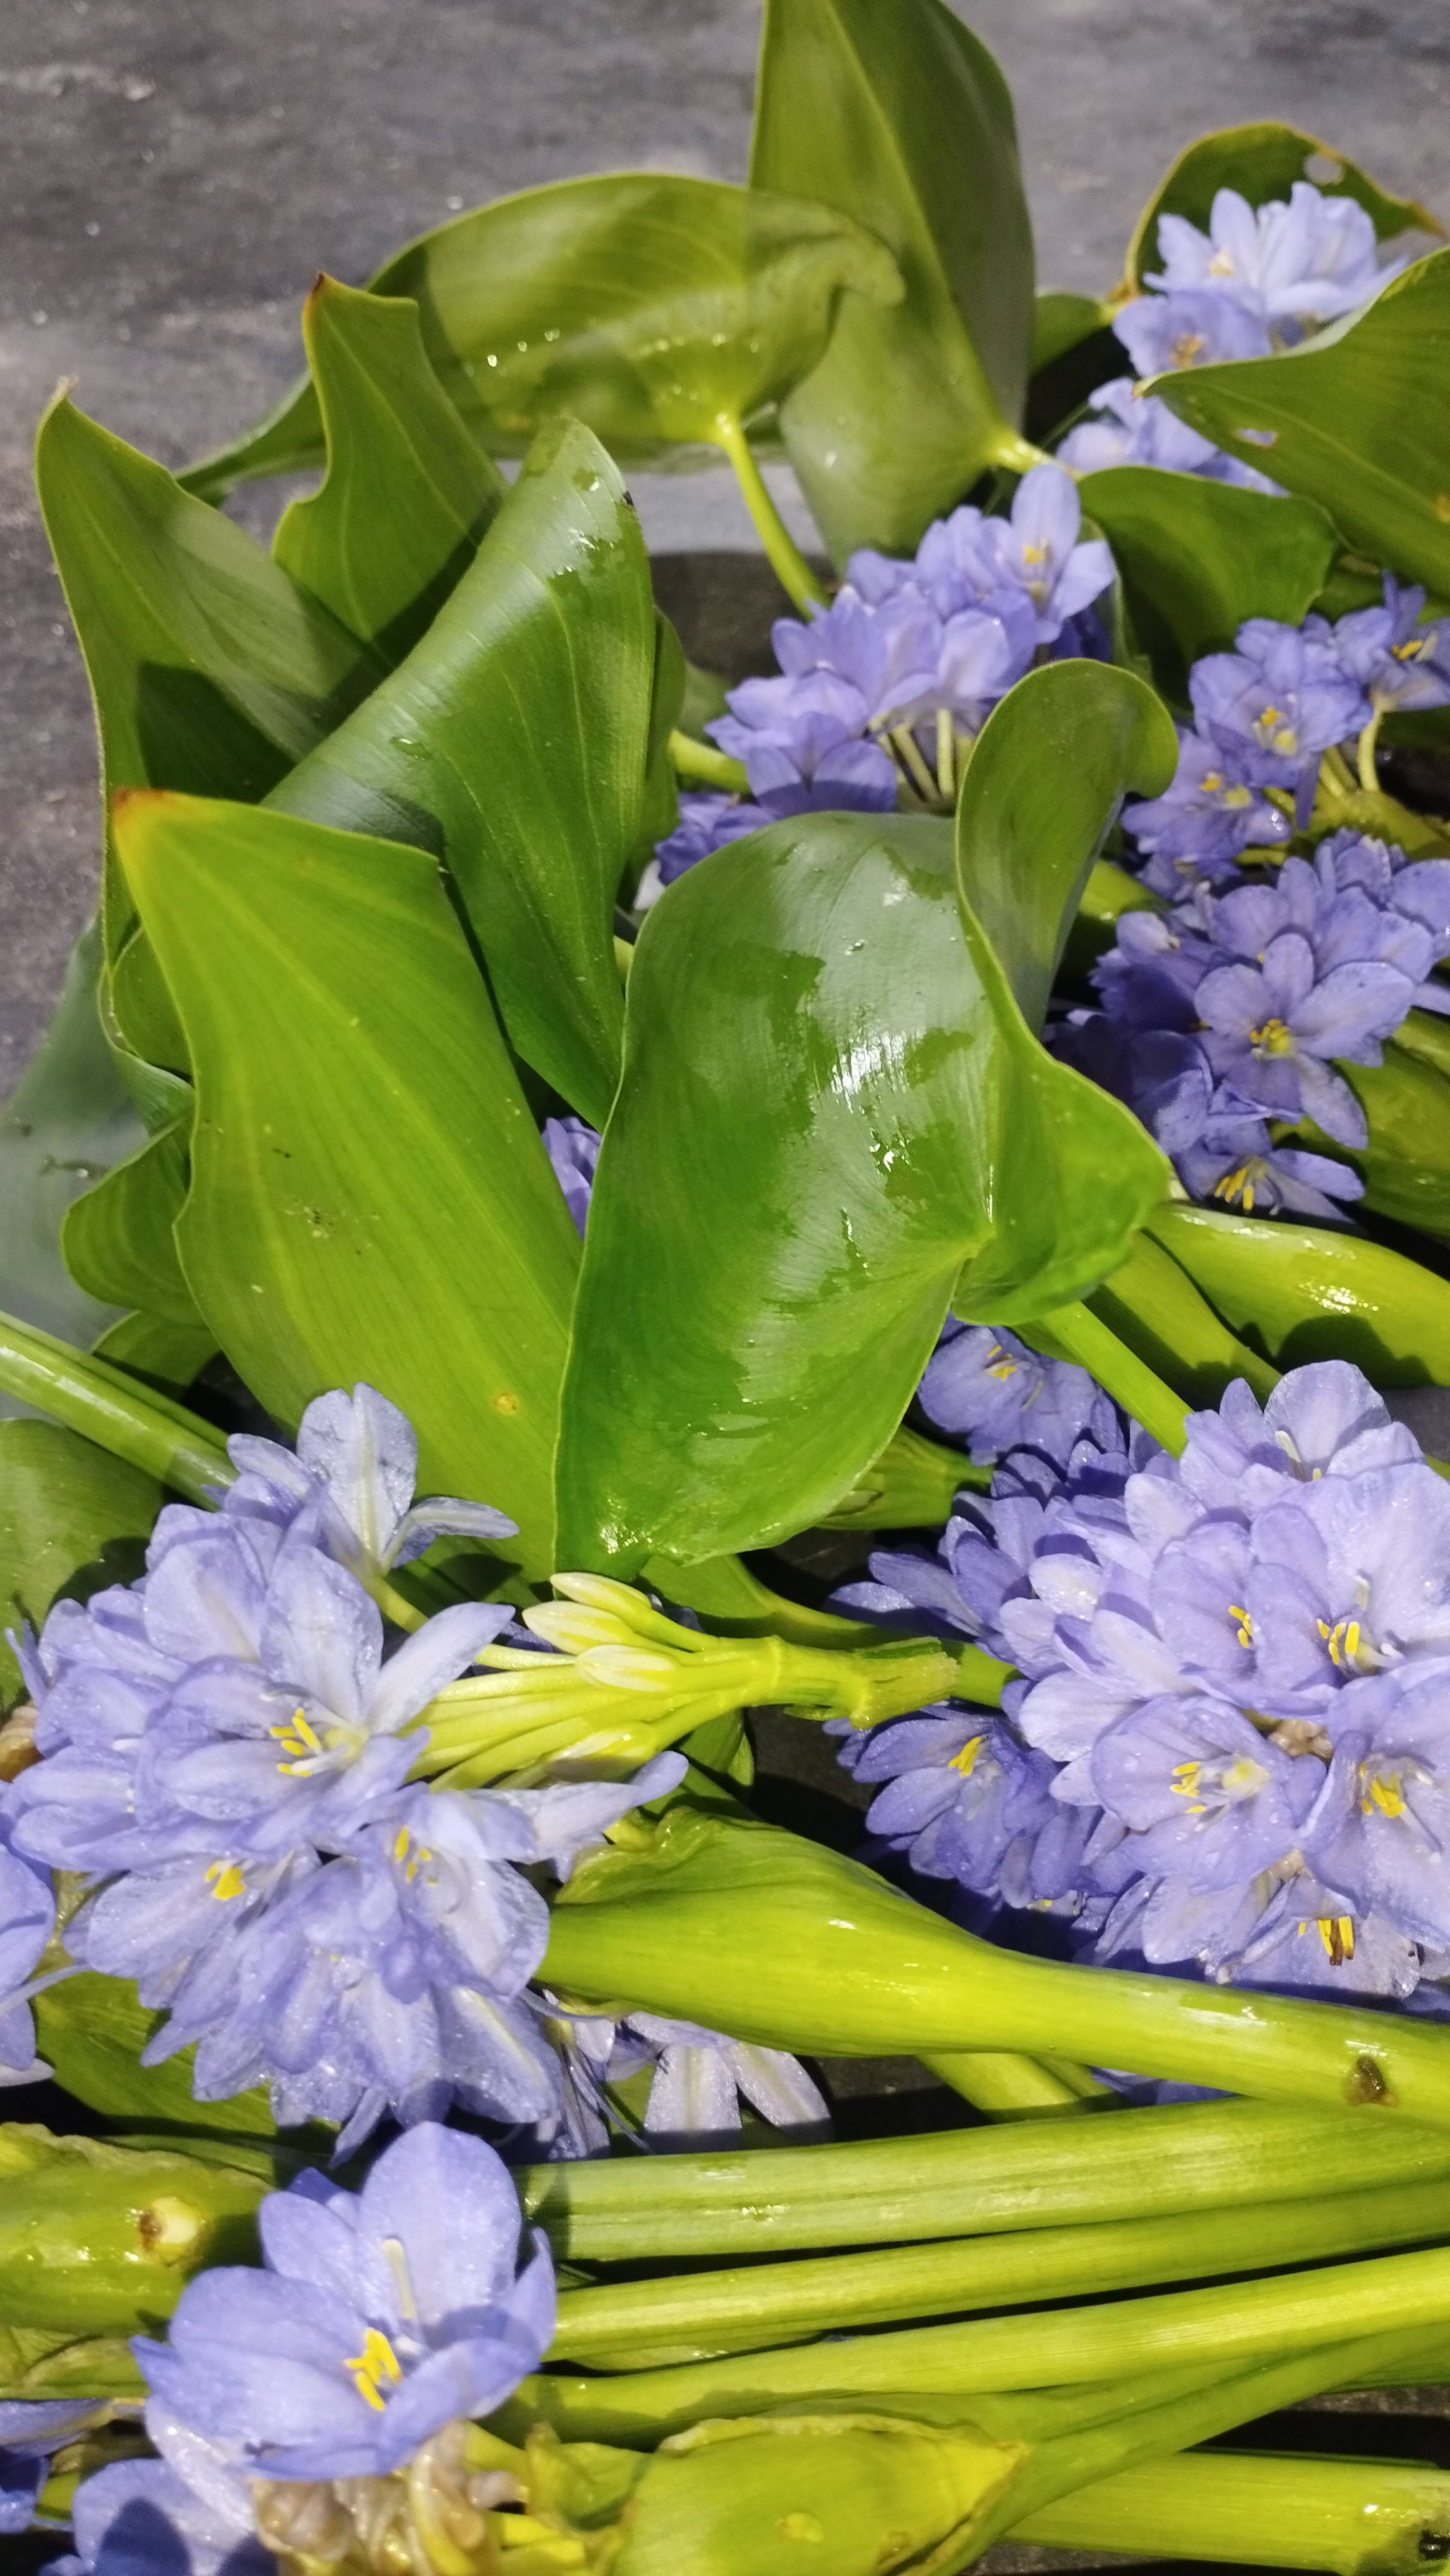
Species: Heartleaf False Pickerelweed (Monochoria korsakowii)